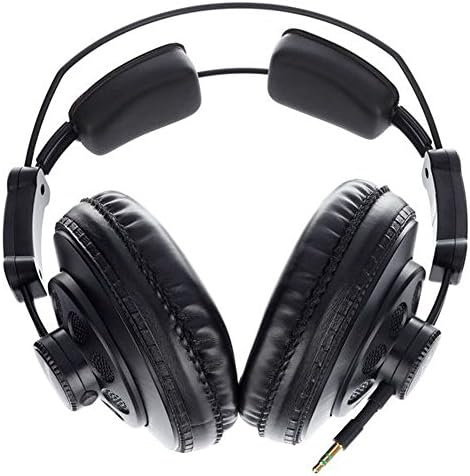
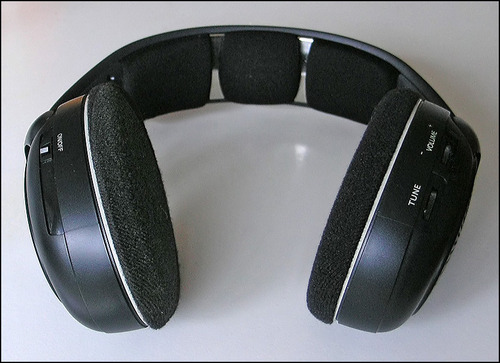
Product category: headphones
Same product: no